Argentina–Japan relations

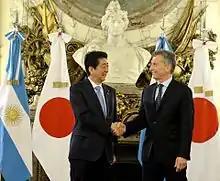
Japanese PM Shinzō Abe (left) and Argentine President Mauricio Macri on November 21, 2016.

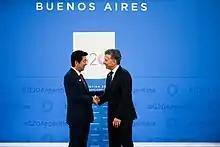
Japanese PM Shinzō Abe (left) and Argentine President Mauricio Macri on November 30, 2018.

According to a file of the Royal Court of Córdoba, Argentina, there was a Japanese young man baptized as Francisco Xapon, which indicated his arrival in the country. He was sold as a slave in 1596 by the slave merchant Diego López de Lisboa, to the priest Miguel Jerónimo de Porras. In 1598, Xapón won liberty at a trial, and was released.